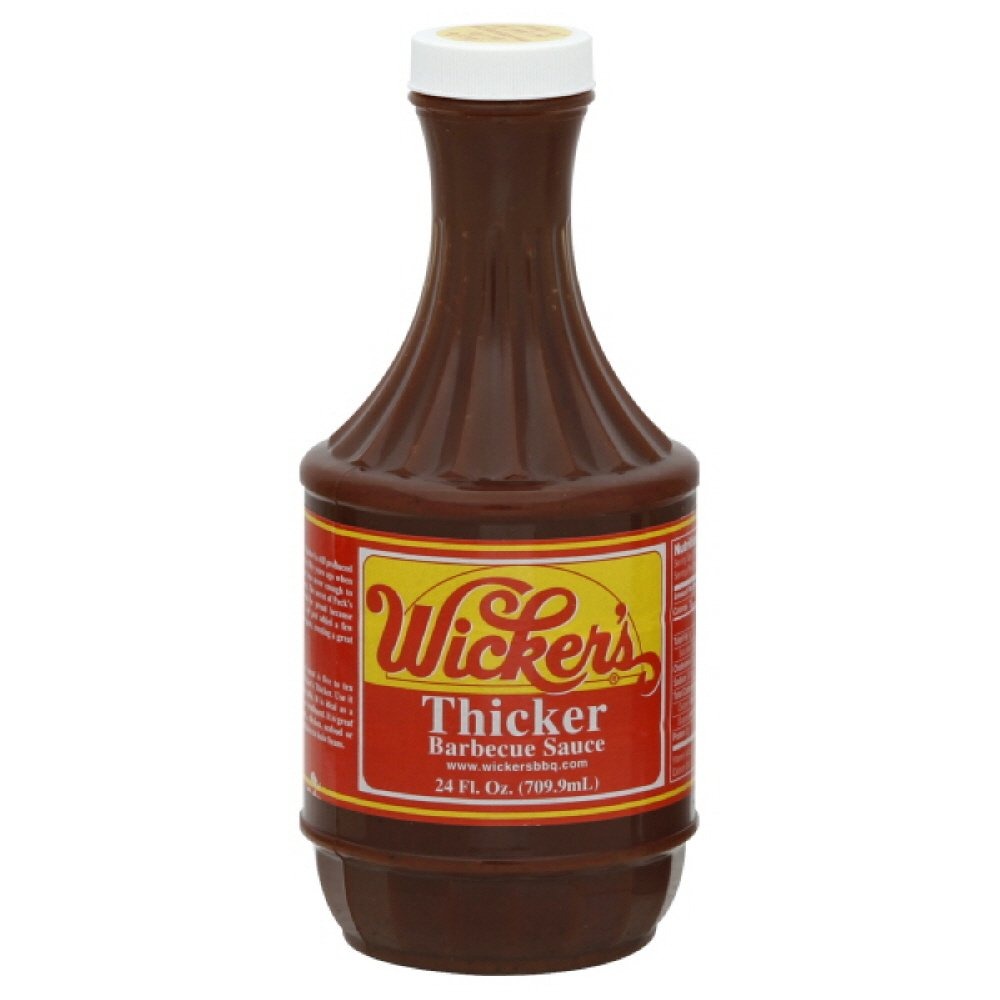
Item Name: Wicker's Thicker Barbecue Sauce, 24-Ounce Bottles (Pack of 4)
Value: 96.0
Unit: Ounce

Price: 9.83